Ducati 350 Mark 3

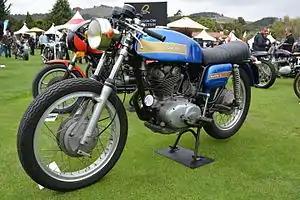
Ducati 350 Mark 3 at the 2015 Quail Motorcycle Gathering

The Ducati 350 Mark 3 is a single cylinder bevel drive SOHC motorcycle produced by the Italian manufacturer Ducati from 1968 to 1974. It was one of the first 'wide case' Ducati singles produced. A higher performance version, the Ducati 350 Mark 3D, which used desmodromic valves was also available.